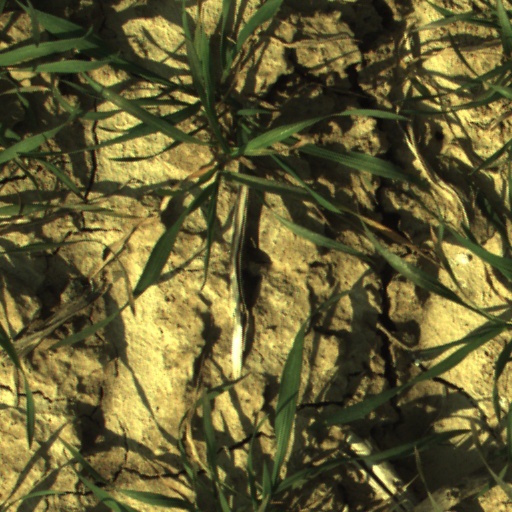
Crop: wheat